Round Gotland Race

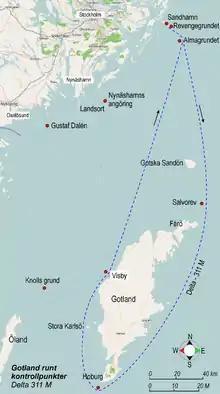
Round Gotland Race, course "Delta" 311 M.

The Round Gotland Race, for sponsorship reasons referred to as ÅF Offshore Race in commercial situations, is an offshore sailing race in the Baltic Sea, arranged by the Royal Swedish Yacht Club at the turn of the month June/July each year with the starting and finishing lines in Sandhamn in the outskirts of Stockholm archipelago. The two-days regatta is the most prestigious race in the Baltic Sea and have an average of around 300 participating sailing boats.